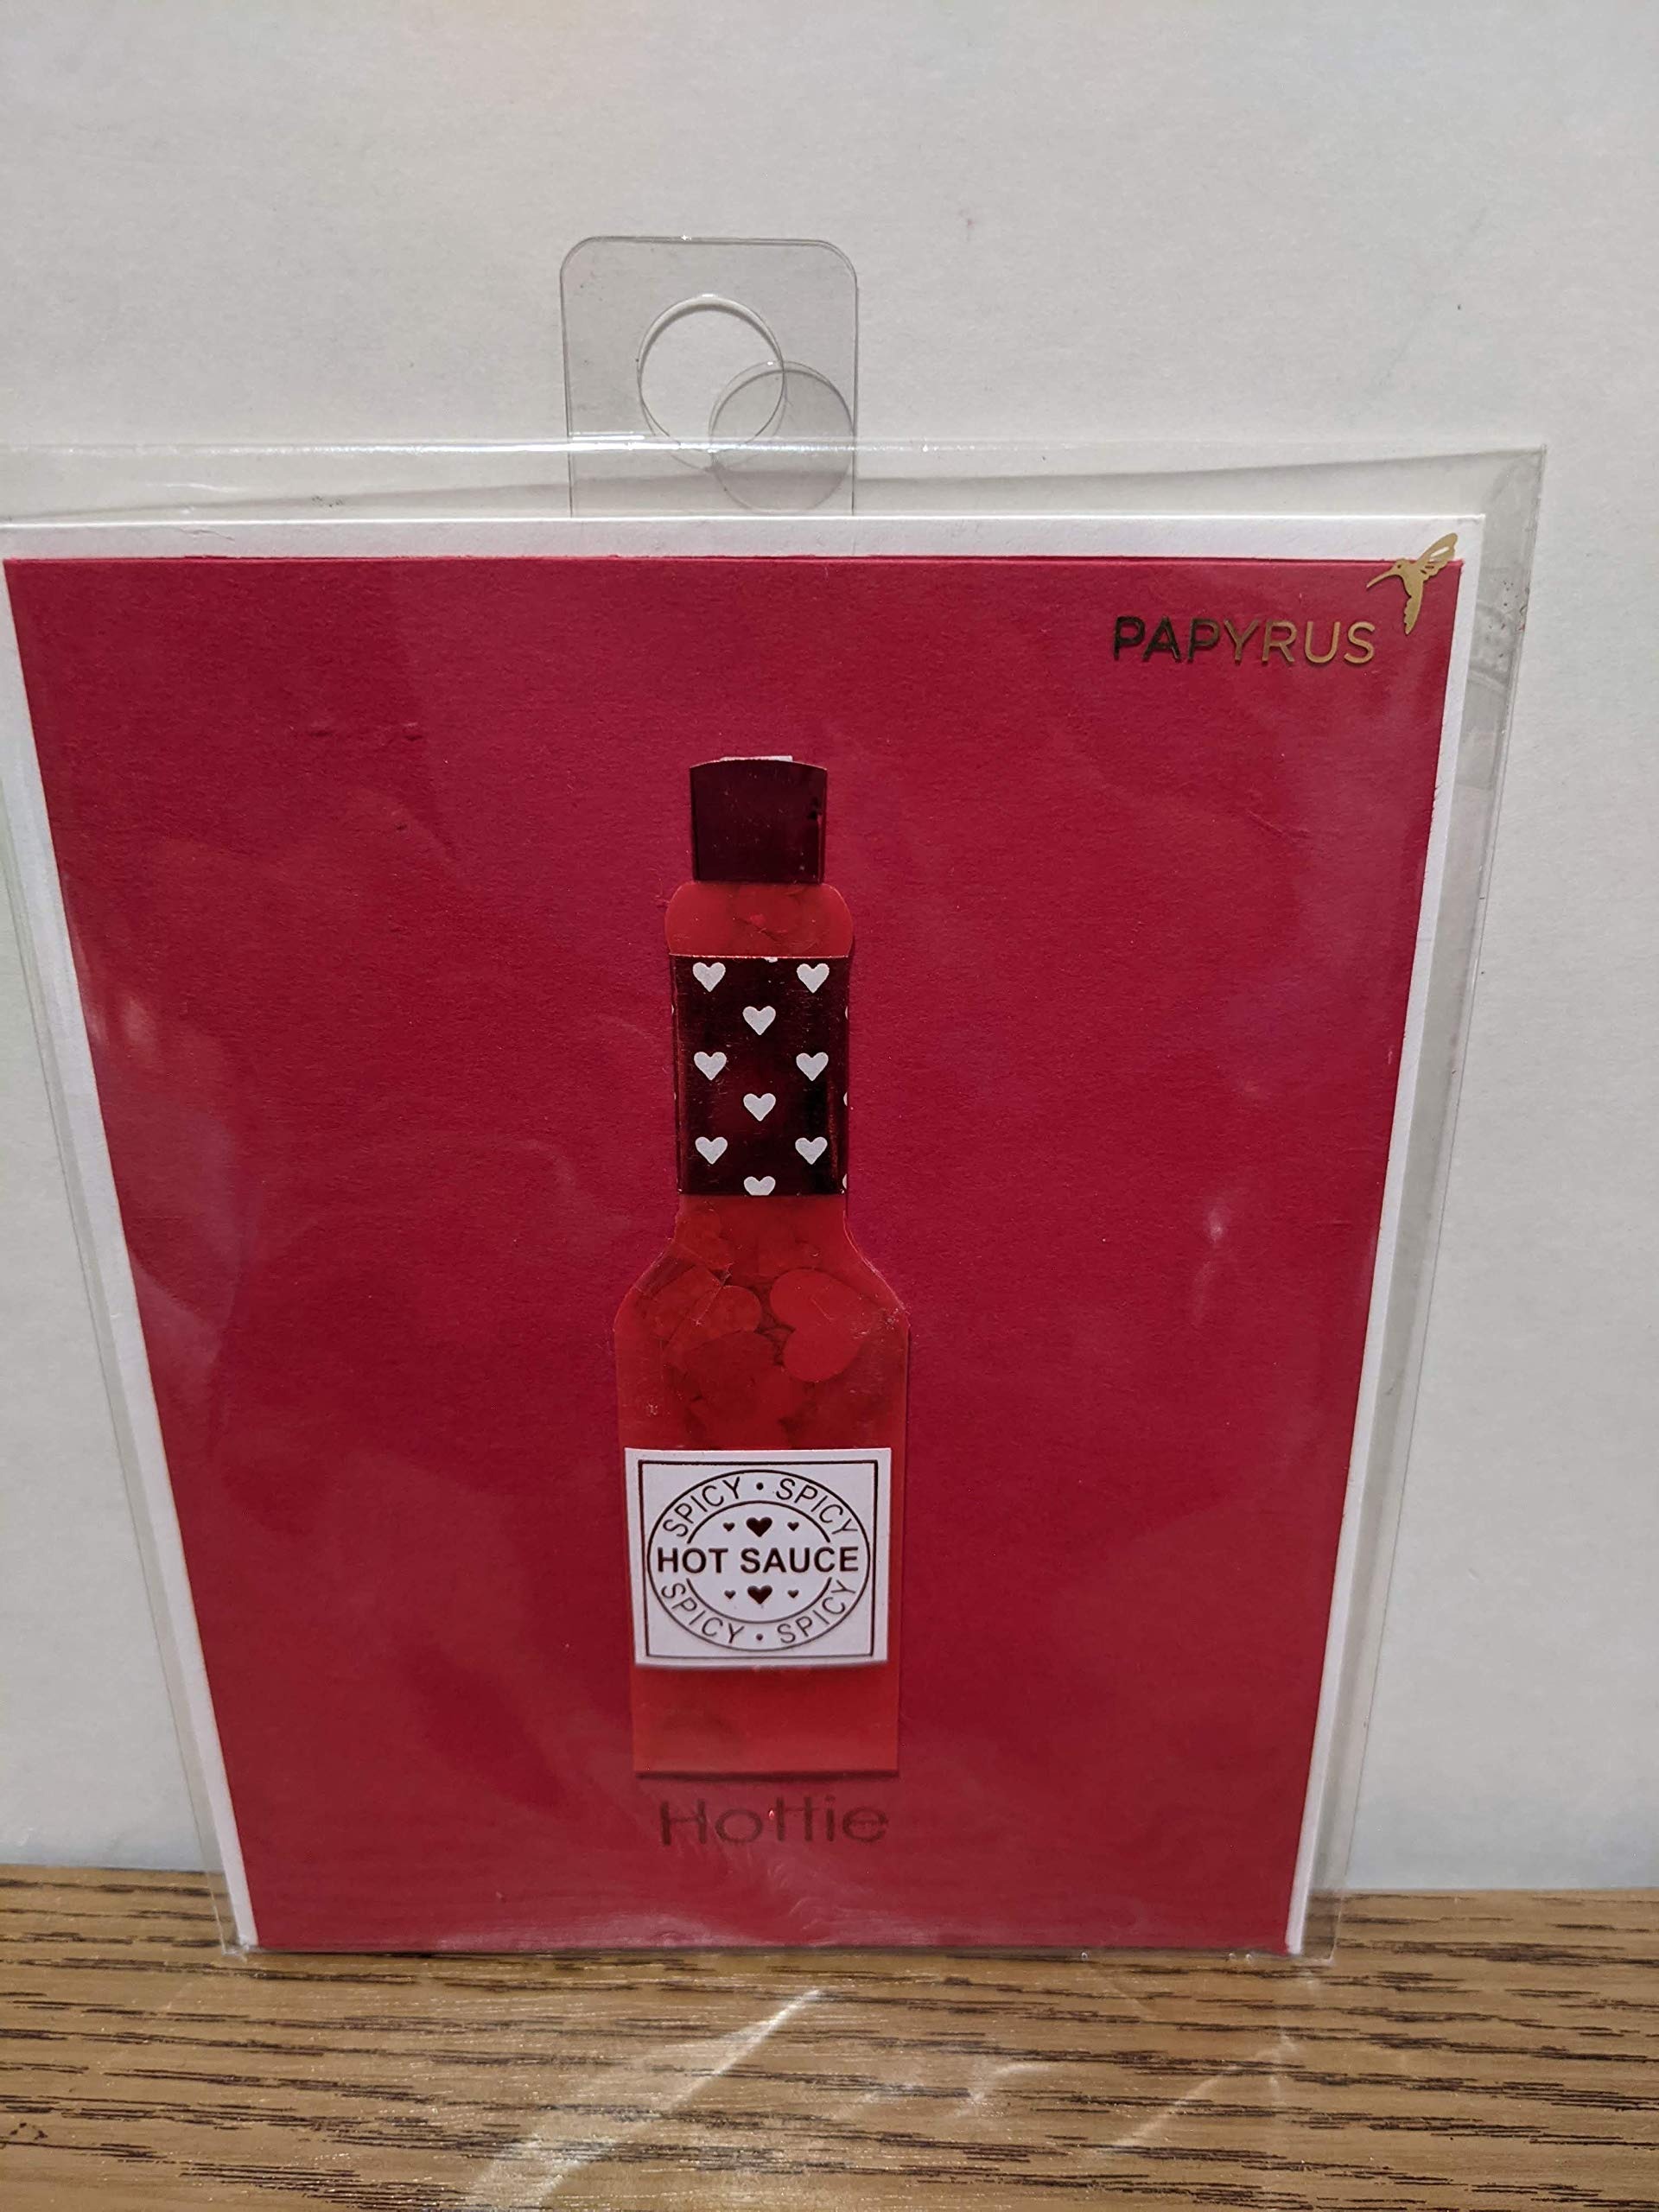
Item Name: PAPYRUS Valentin Card, 1 EA
Bullet Point: Papyrus Hottie Valentine's day Card Front: Hottie - 3D bottle of hot sauce spicy with heart confetis. Sentiment Inside: Valentine, you set my everything on fire! ❤ Size: 6" x 4' Cream Envelope with Liner.
Product Description: Papyrus Hottie Valentine's day Card Front: Hottie - 3D bottle of hot sauce spicy with heart confetis. Sentiment Inside: Valentine, you set my everything on fire! ❤ Size: 6" x 4' Cream Envelope with Liner.
Value: 1.0
Unit: Count

Price: 16.99